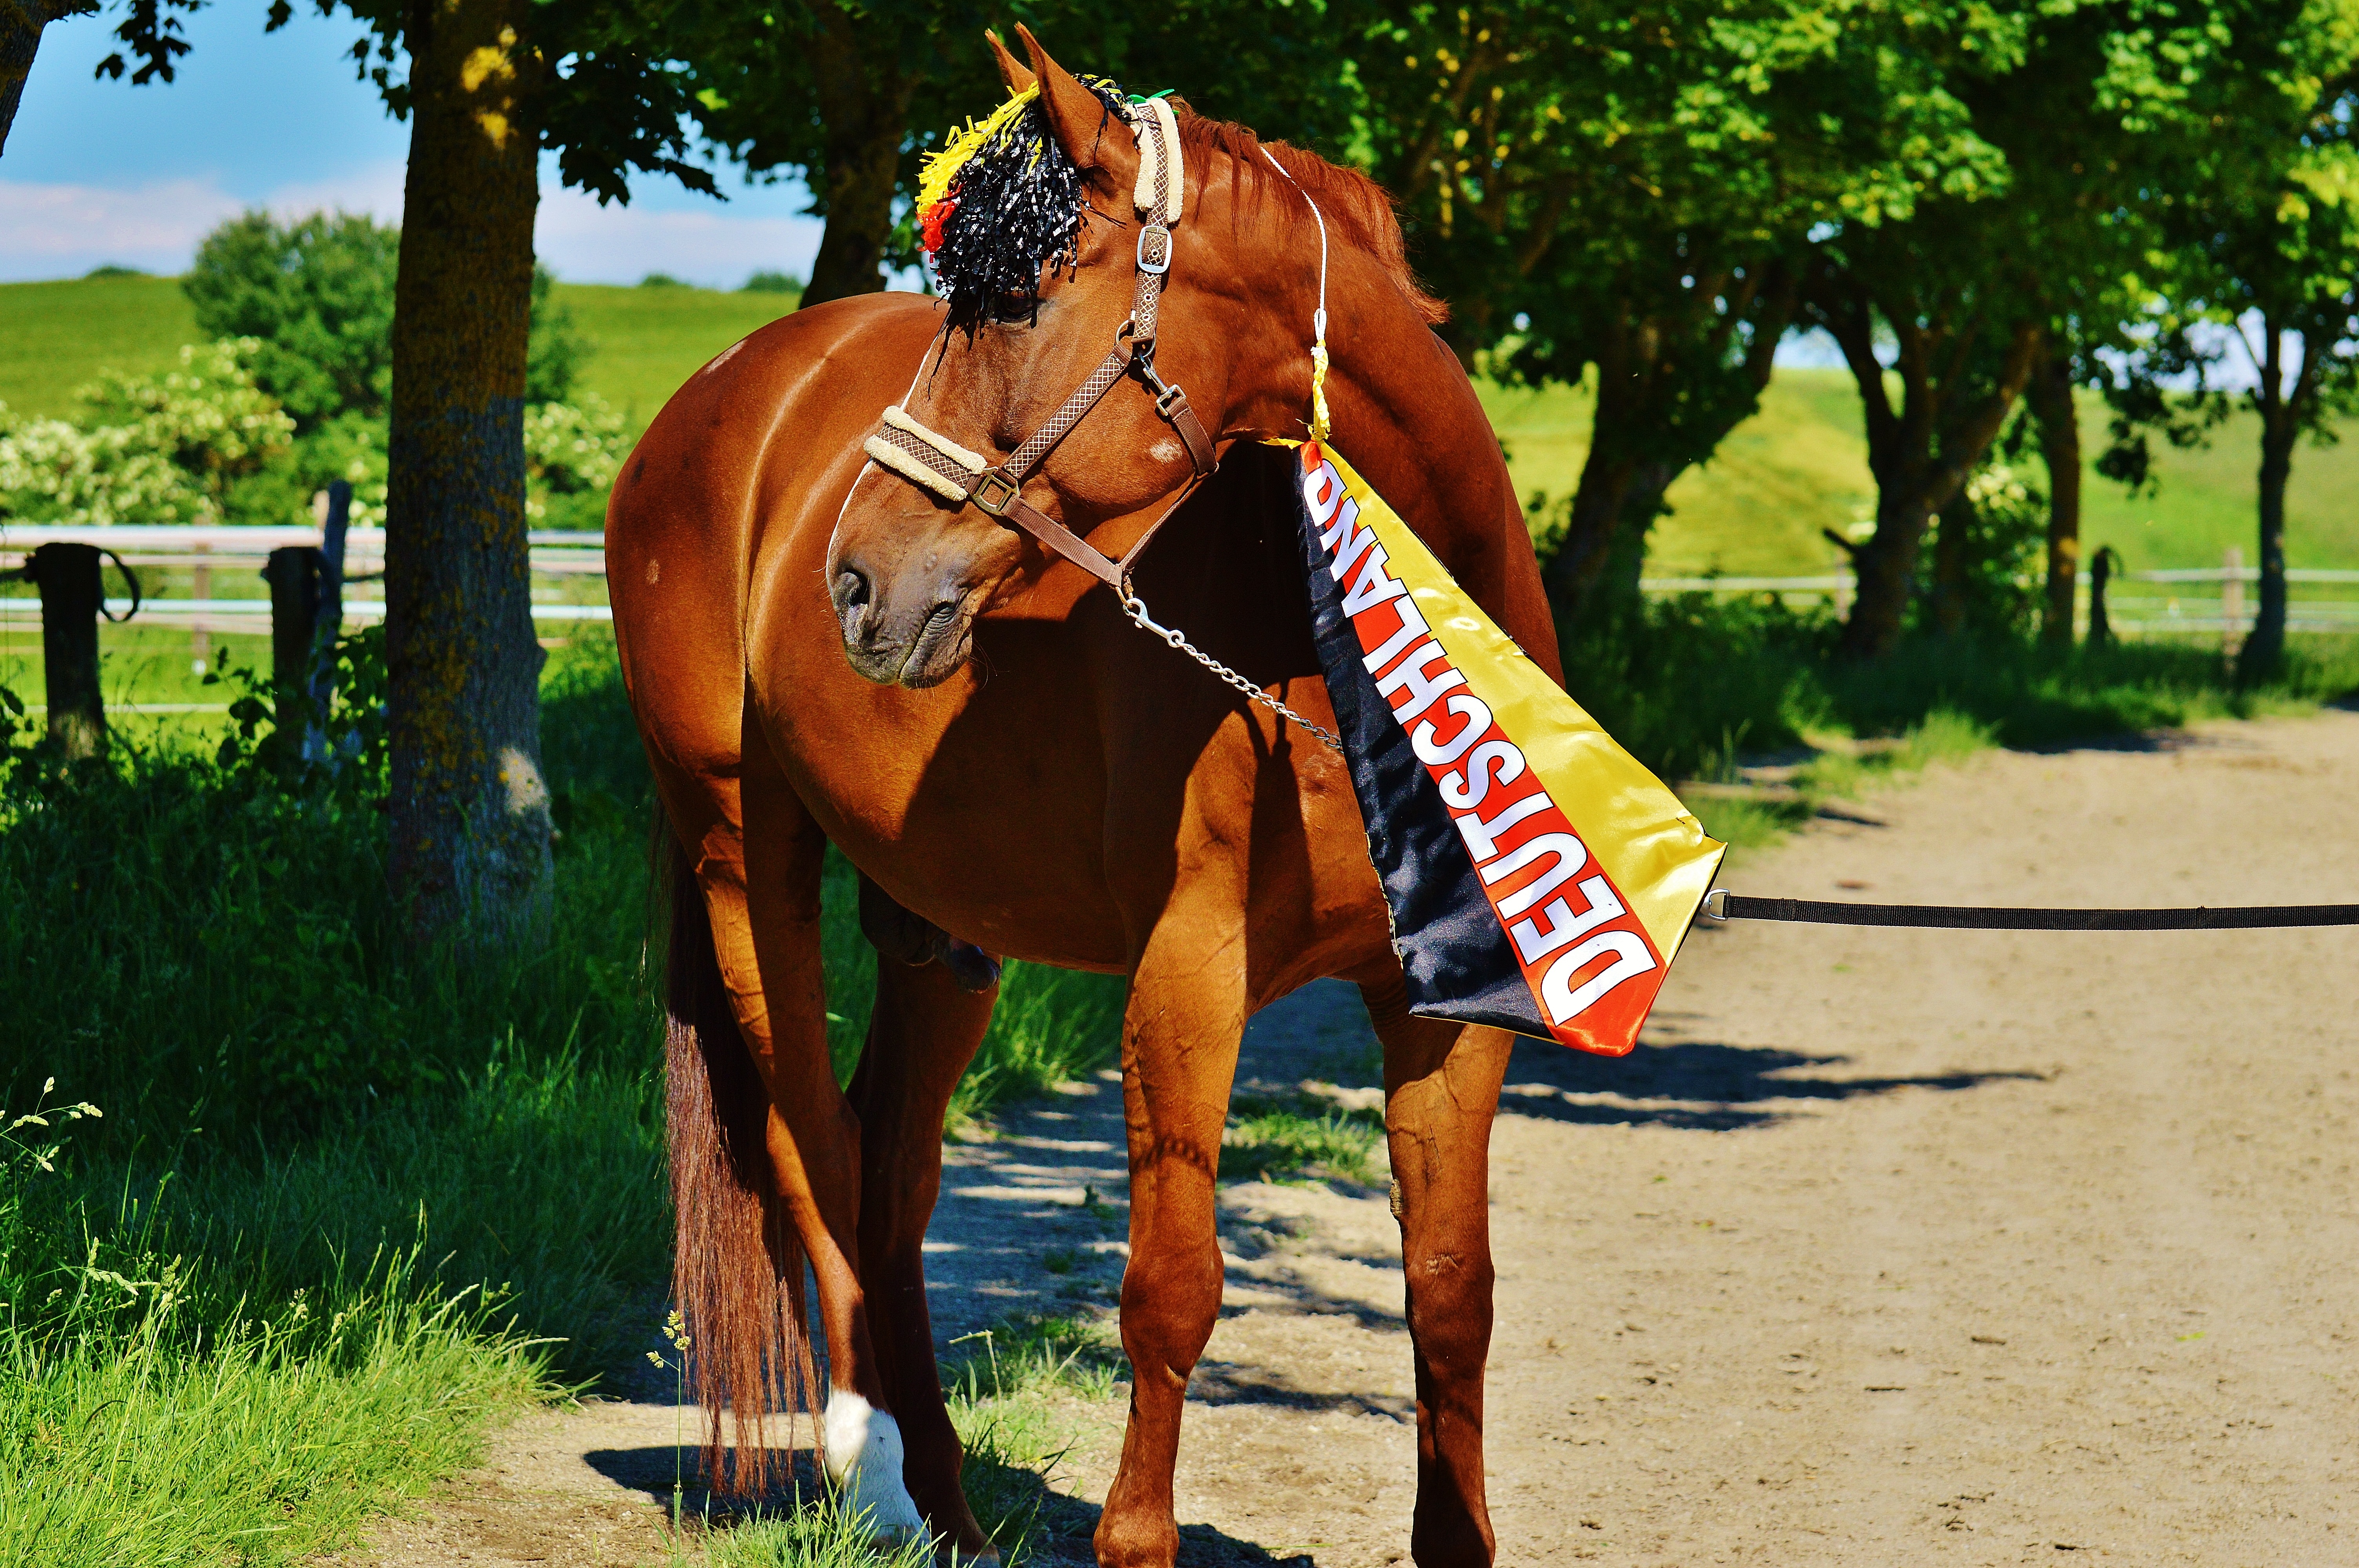
hair, sport, play, sweet, cute, france, horse, rein, stallion, football, stadium, 2016, competition, sports, cap, em, funny, mare, germany, jockey, tournament, equestrianism, pack animal, eventing, world championship, european championship, trail riding, horse like mammal, animal sports, english riding, equestrian sport